Fantage

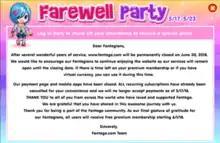
The message Fantage's development team left for the game's users regarding the game's discontinuation.

On December 14, 2009, it was reported on a Japanese online gaming news site, "Game Watch", that Nexon was releasing "Fantage" in Japan in February 2010. The game was eventually released on February 10, 2010, as , which was nicknamed "Fantage Japan" by players outside of Japan. As Nexon of Japan owned this version of the game, a Nexon Japan ID was required to create an account and to log in, and Nexon Points were used as another currency for the game. Some features from the game made for this version eventually were released internationally, such as two eye sets and some clothing items (though they were altered somewhat for unknown reasons). Notable features exclusive to this version of the game were Rare items being accessible from shops (they are normally available by gem combinations in the original game), the absence of a paid membership, and Magic Boxes, which contained special items. "Oshare Land Fantage" shut down on December 15, 2010.